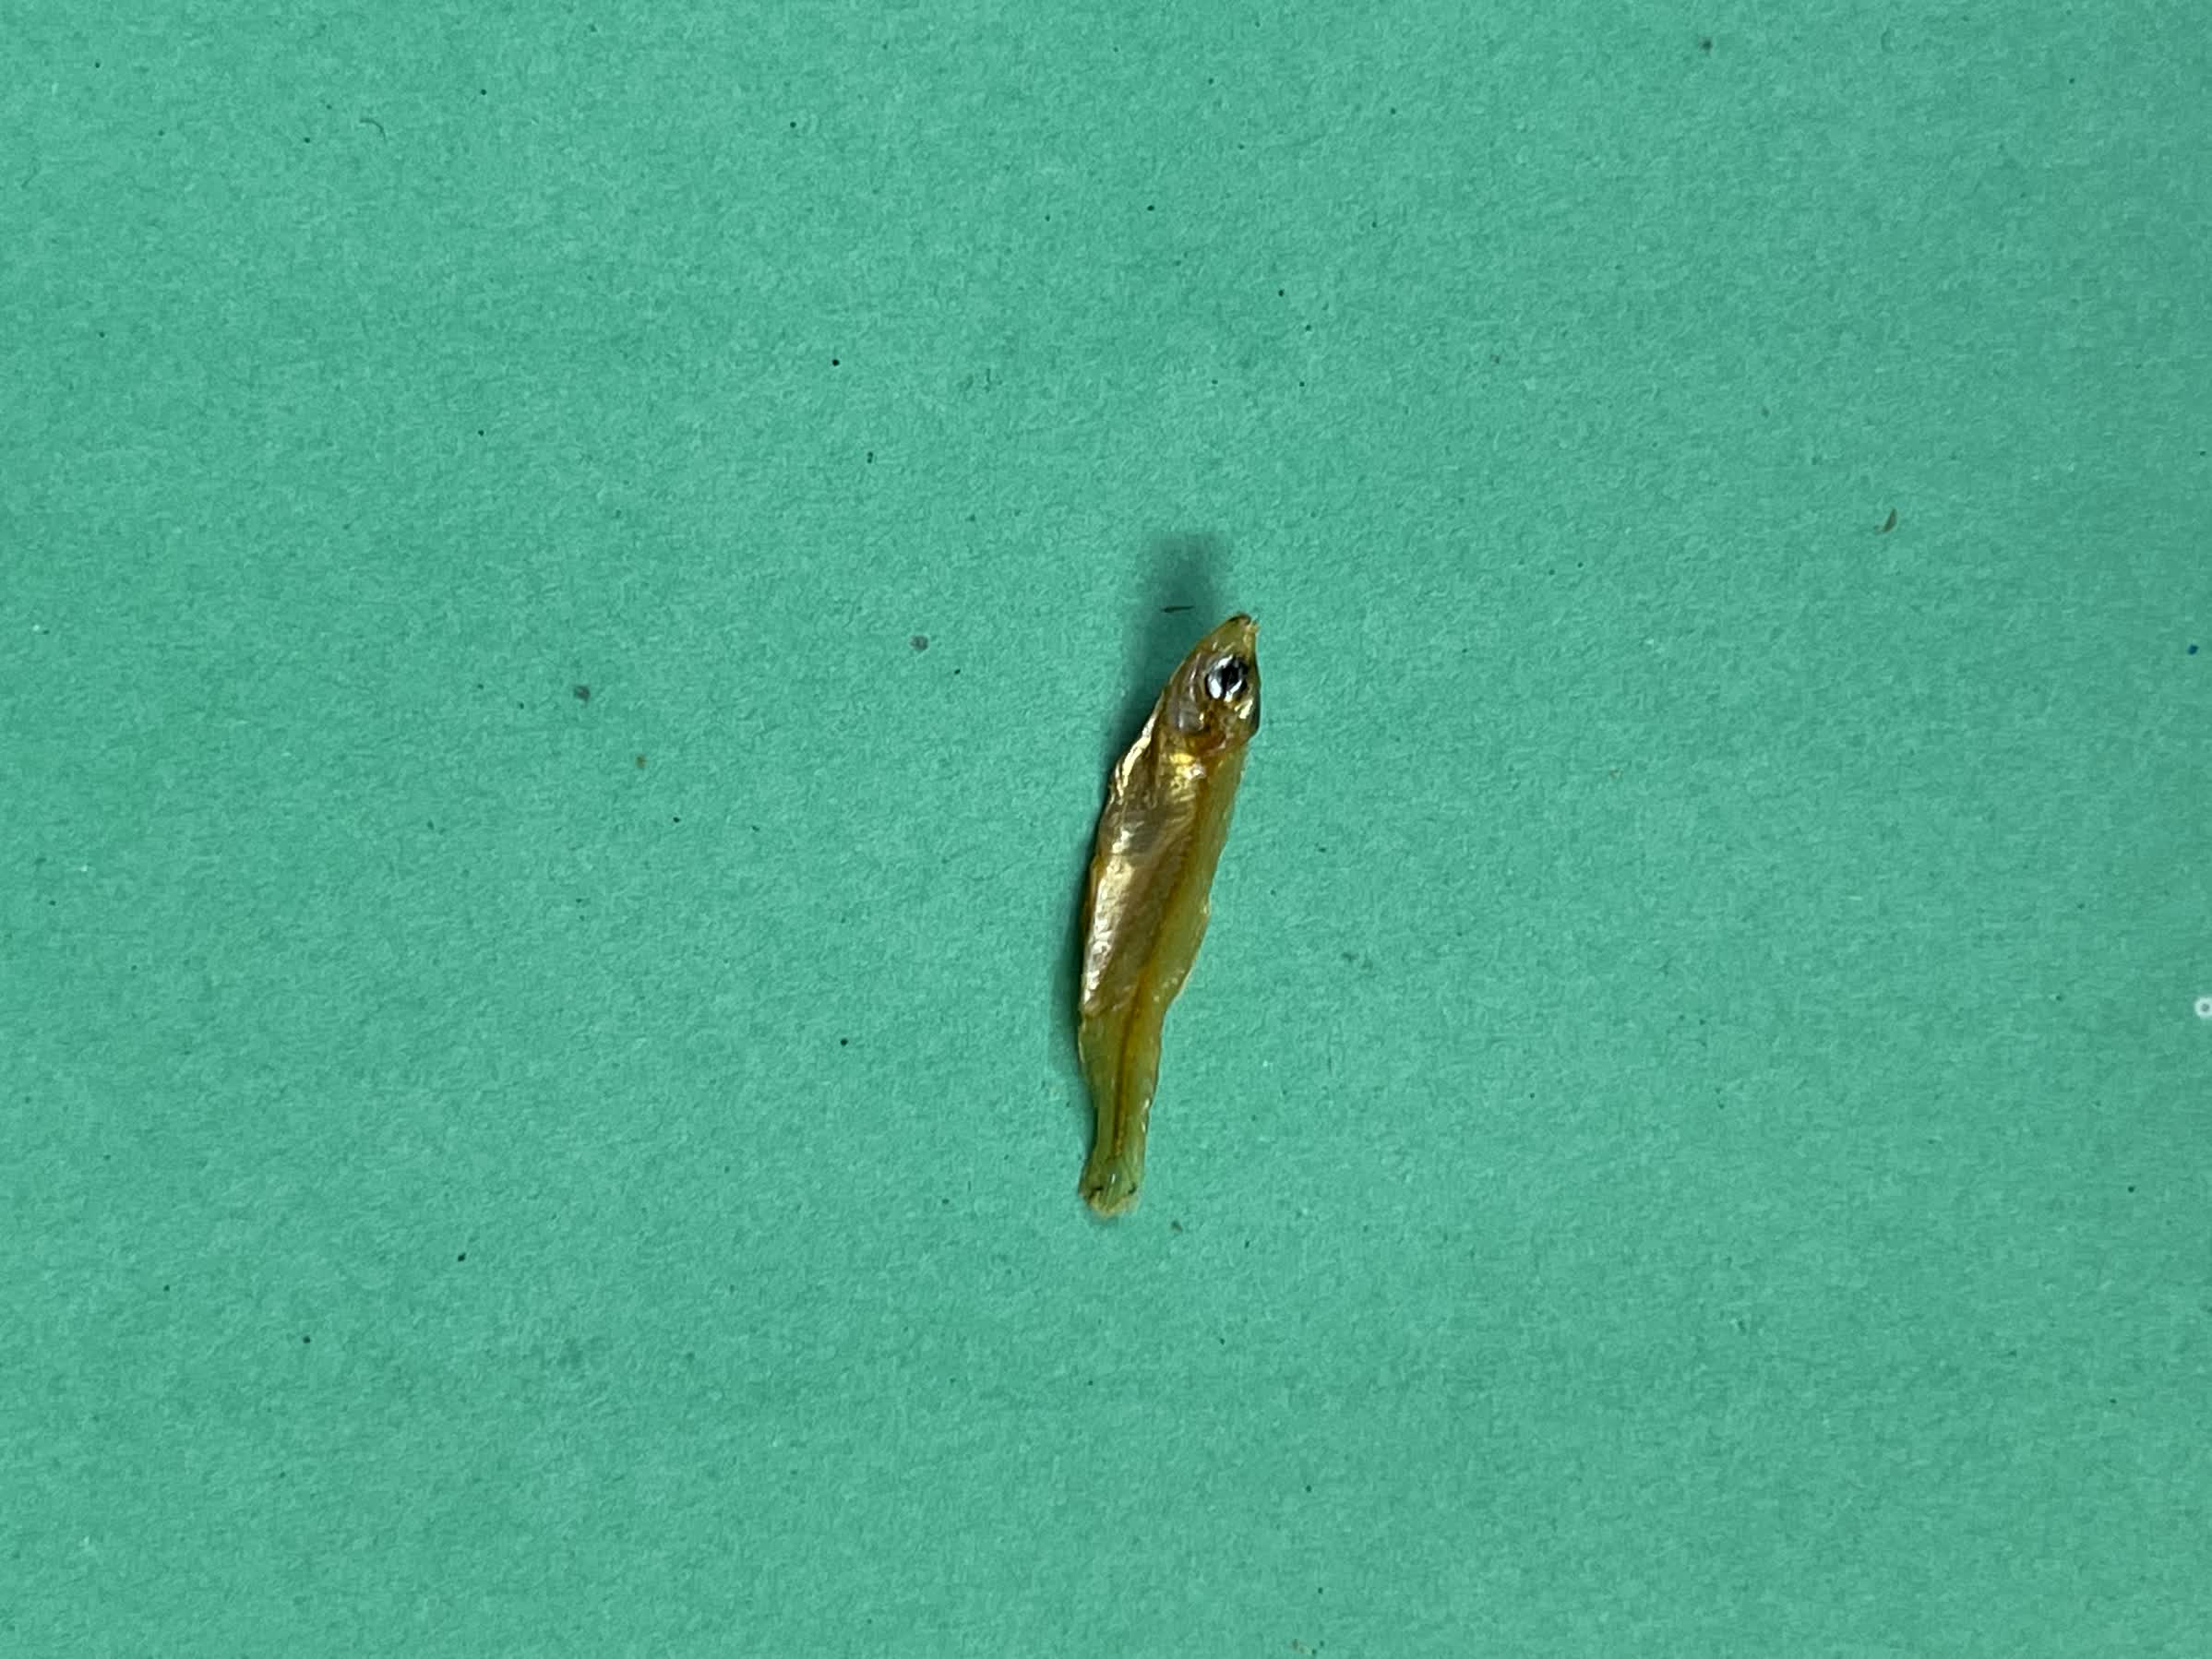
Species: kachki